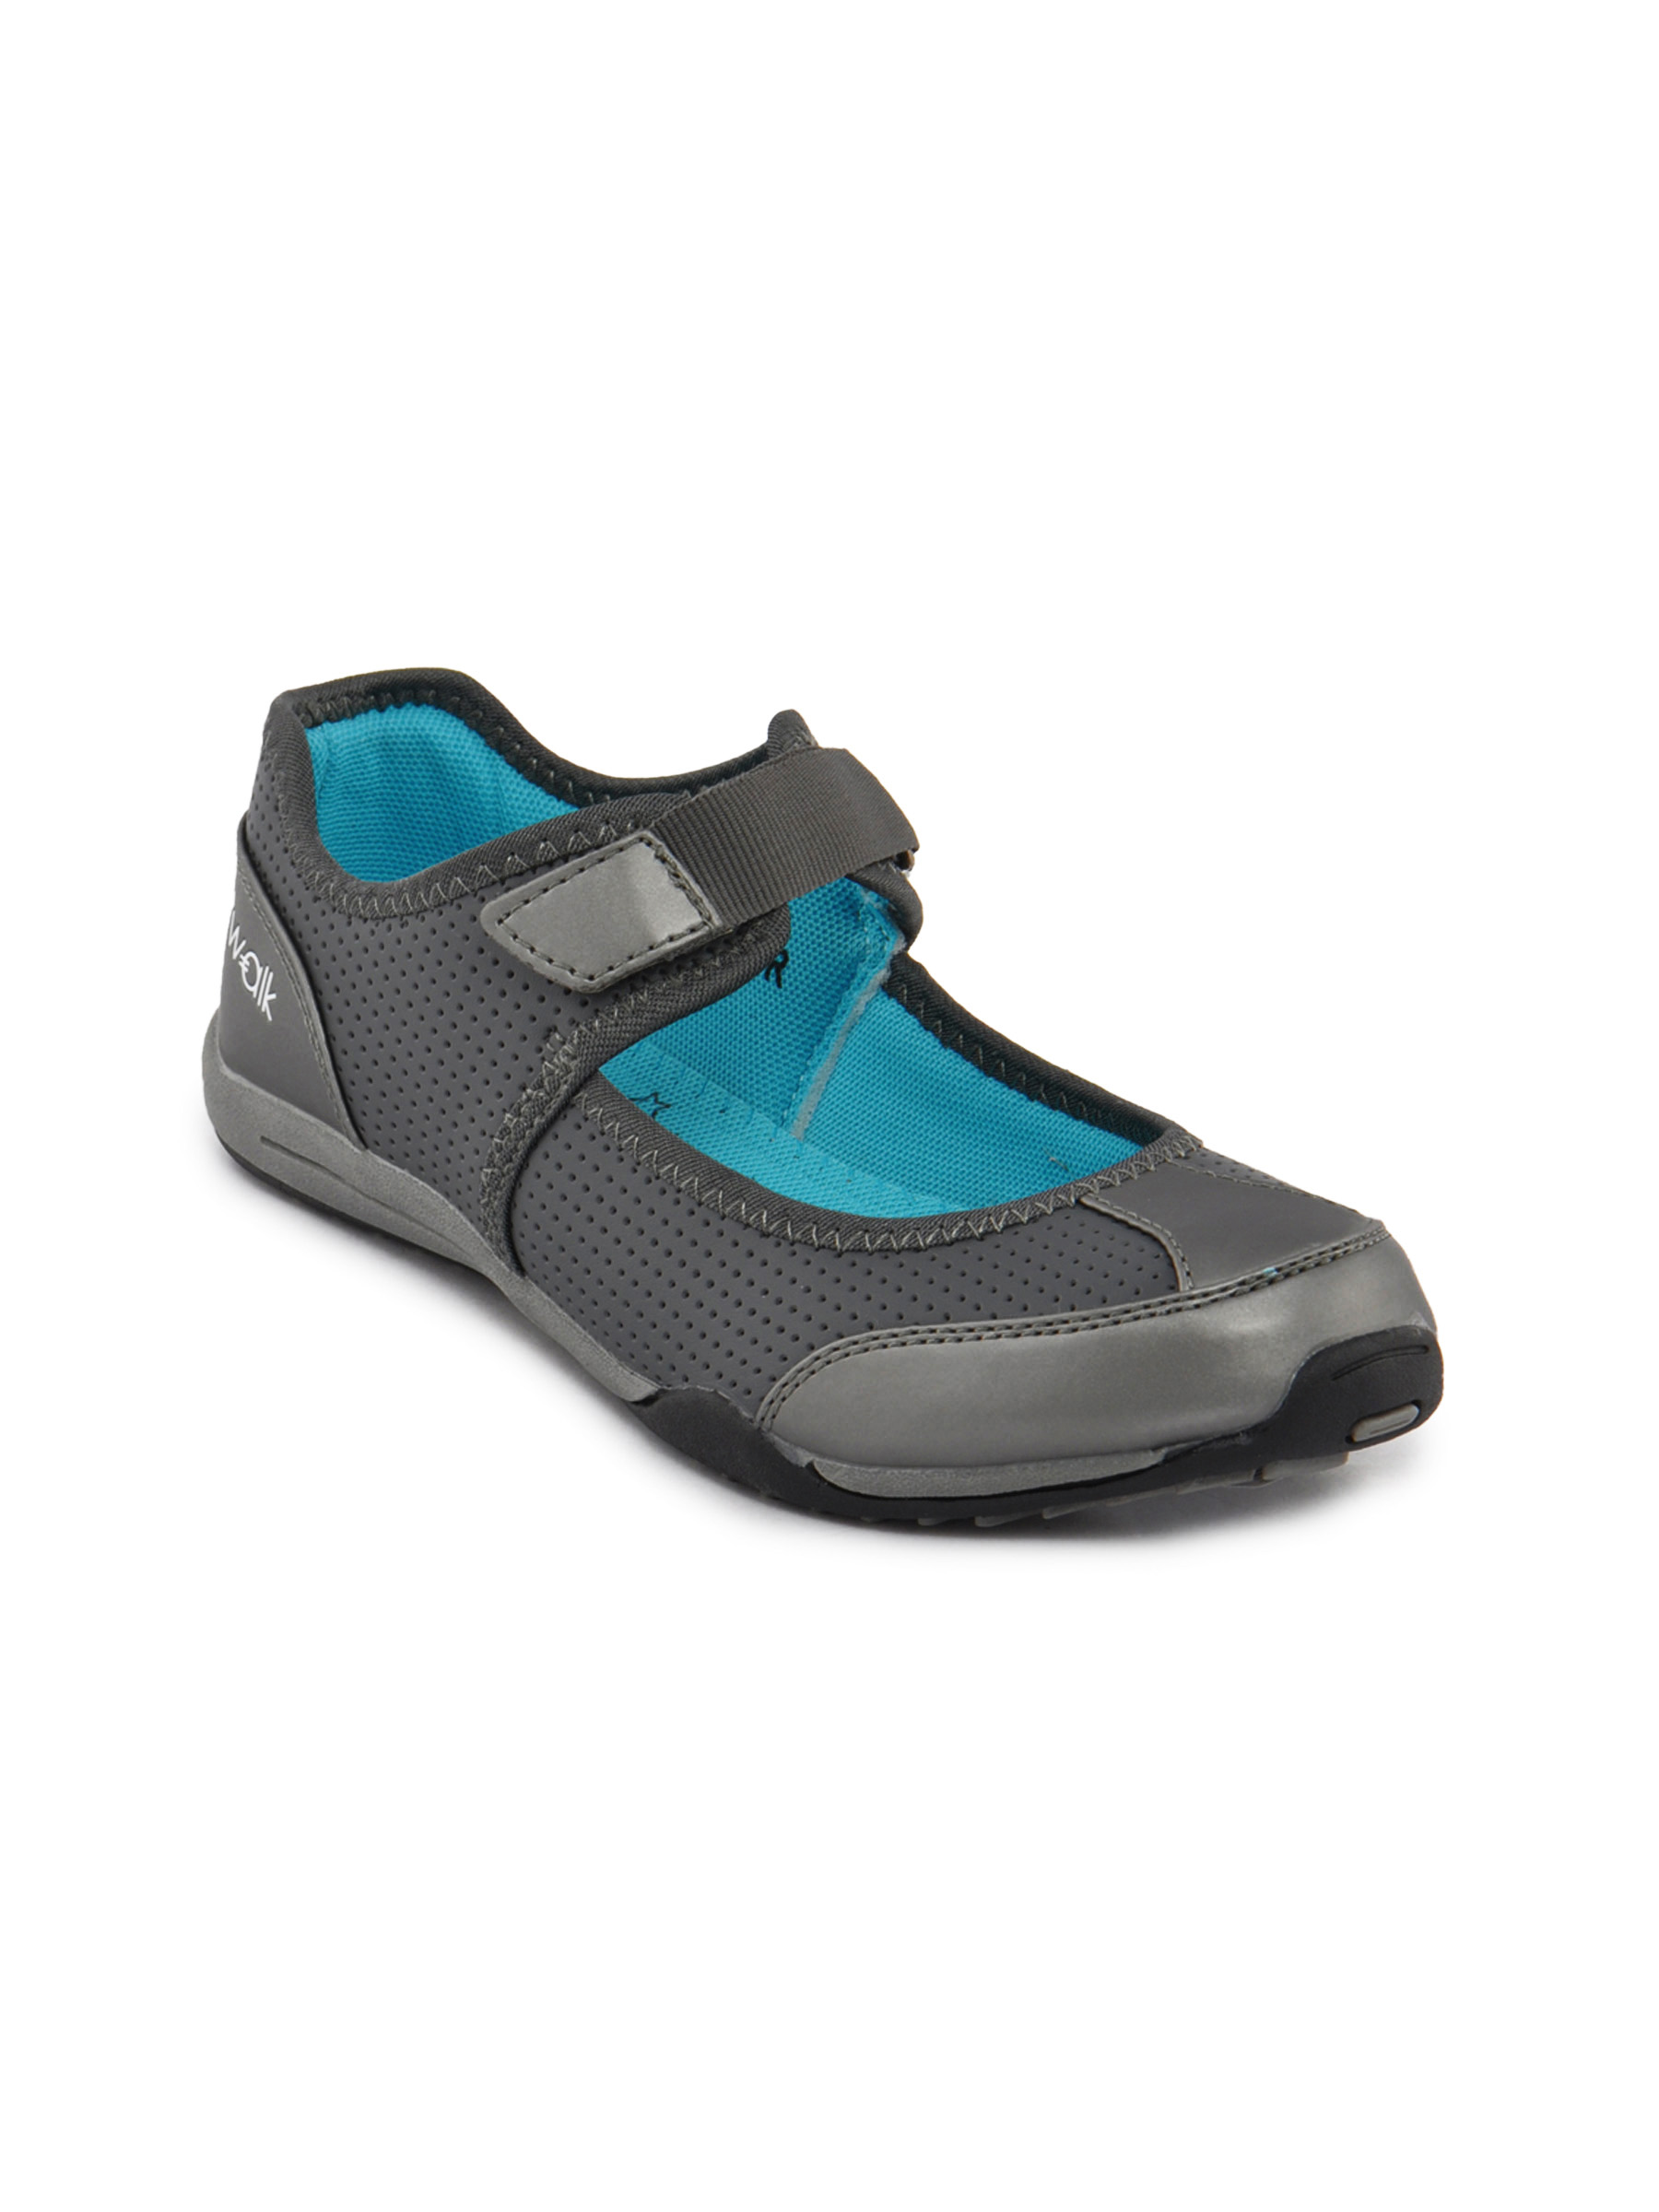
Catwalk Women Ballerina Grey Casual Shoe
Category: Footwear / Shoes / Casual Shoes
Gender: Women
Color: Grey
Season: Winter 2015
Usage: Casual